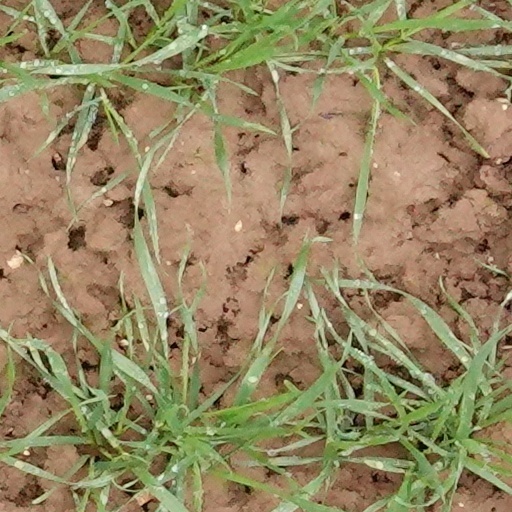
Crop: wheat